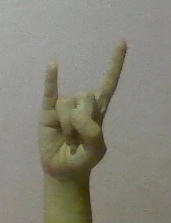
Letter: la